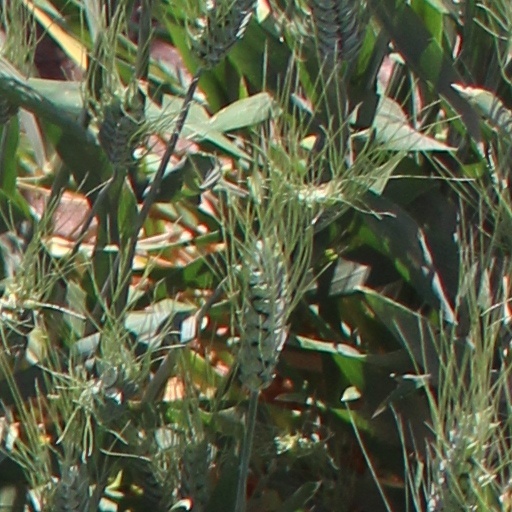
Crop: wheat